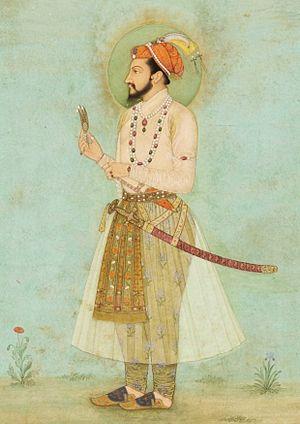
Les empereurs moghols règnent sur l'Empire moghol du début du XVIᵉ siècle au milieu du XIXᵉ siècle. Descendants des Timourides, ces souverains musulmans règnent sur une grande partie du sous-continent indien et de l'Afghanistan de la fondation de l'empire par Babur, en 1526, jusqu'à la déposition de Muhammad Bahâdur Shâh par les Britanniques, en 1857.